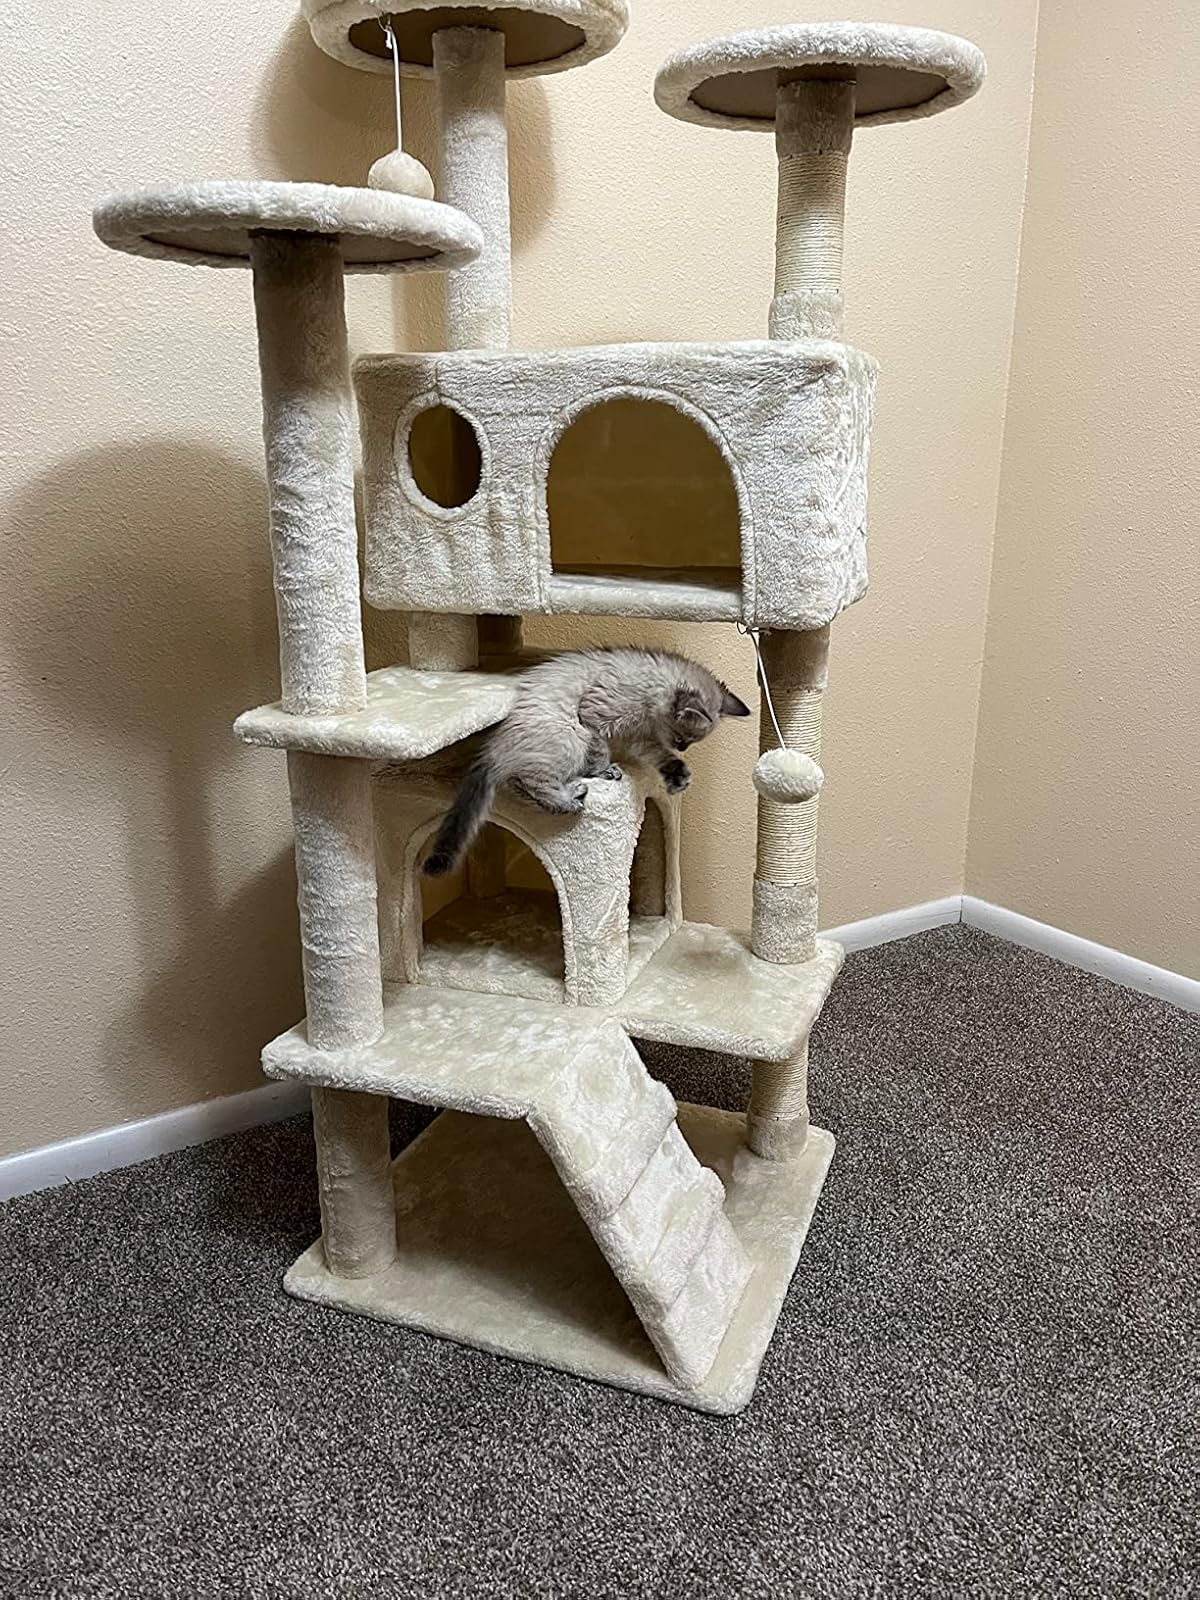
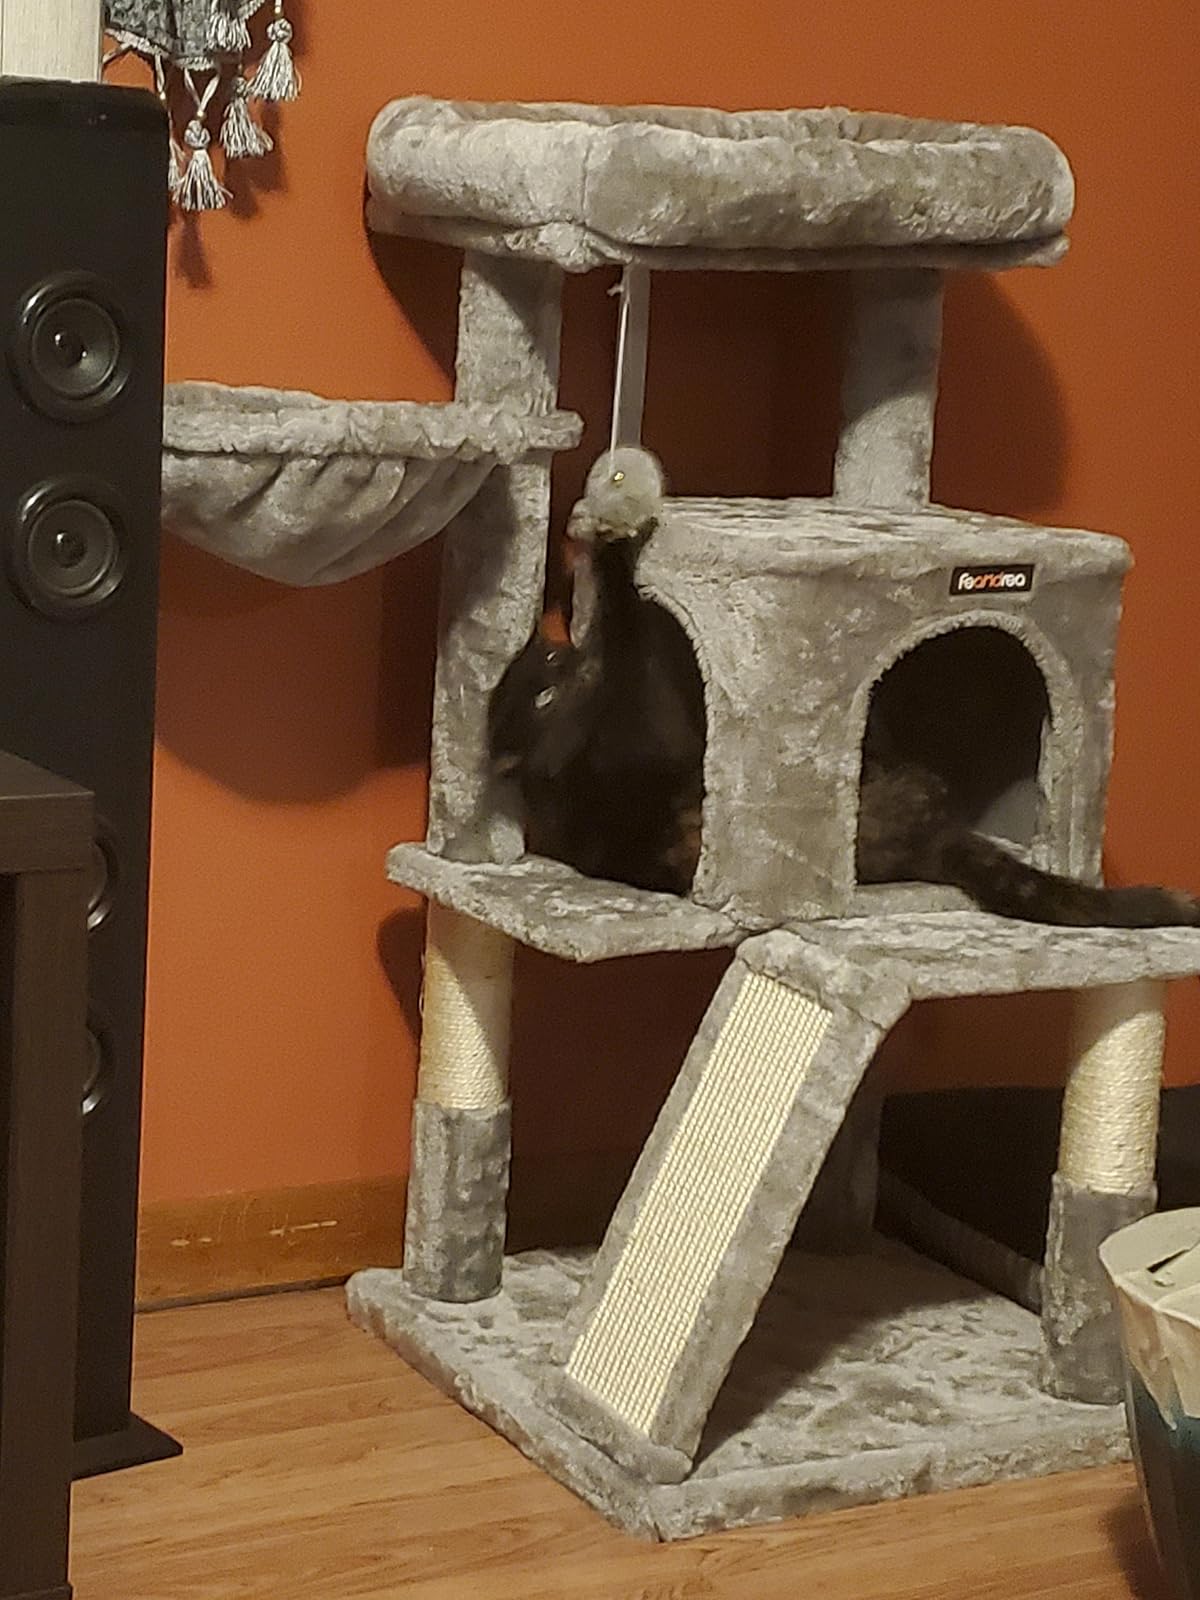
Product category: items_cat tree
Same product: no